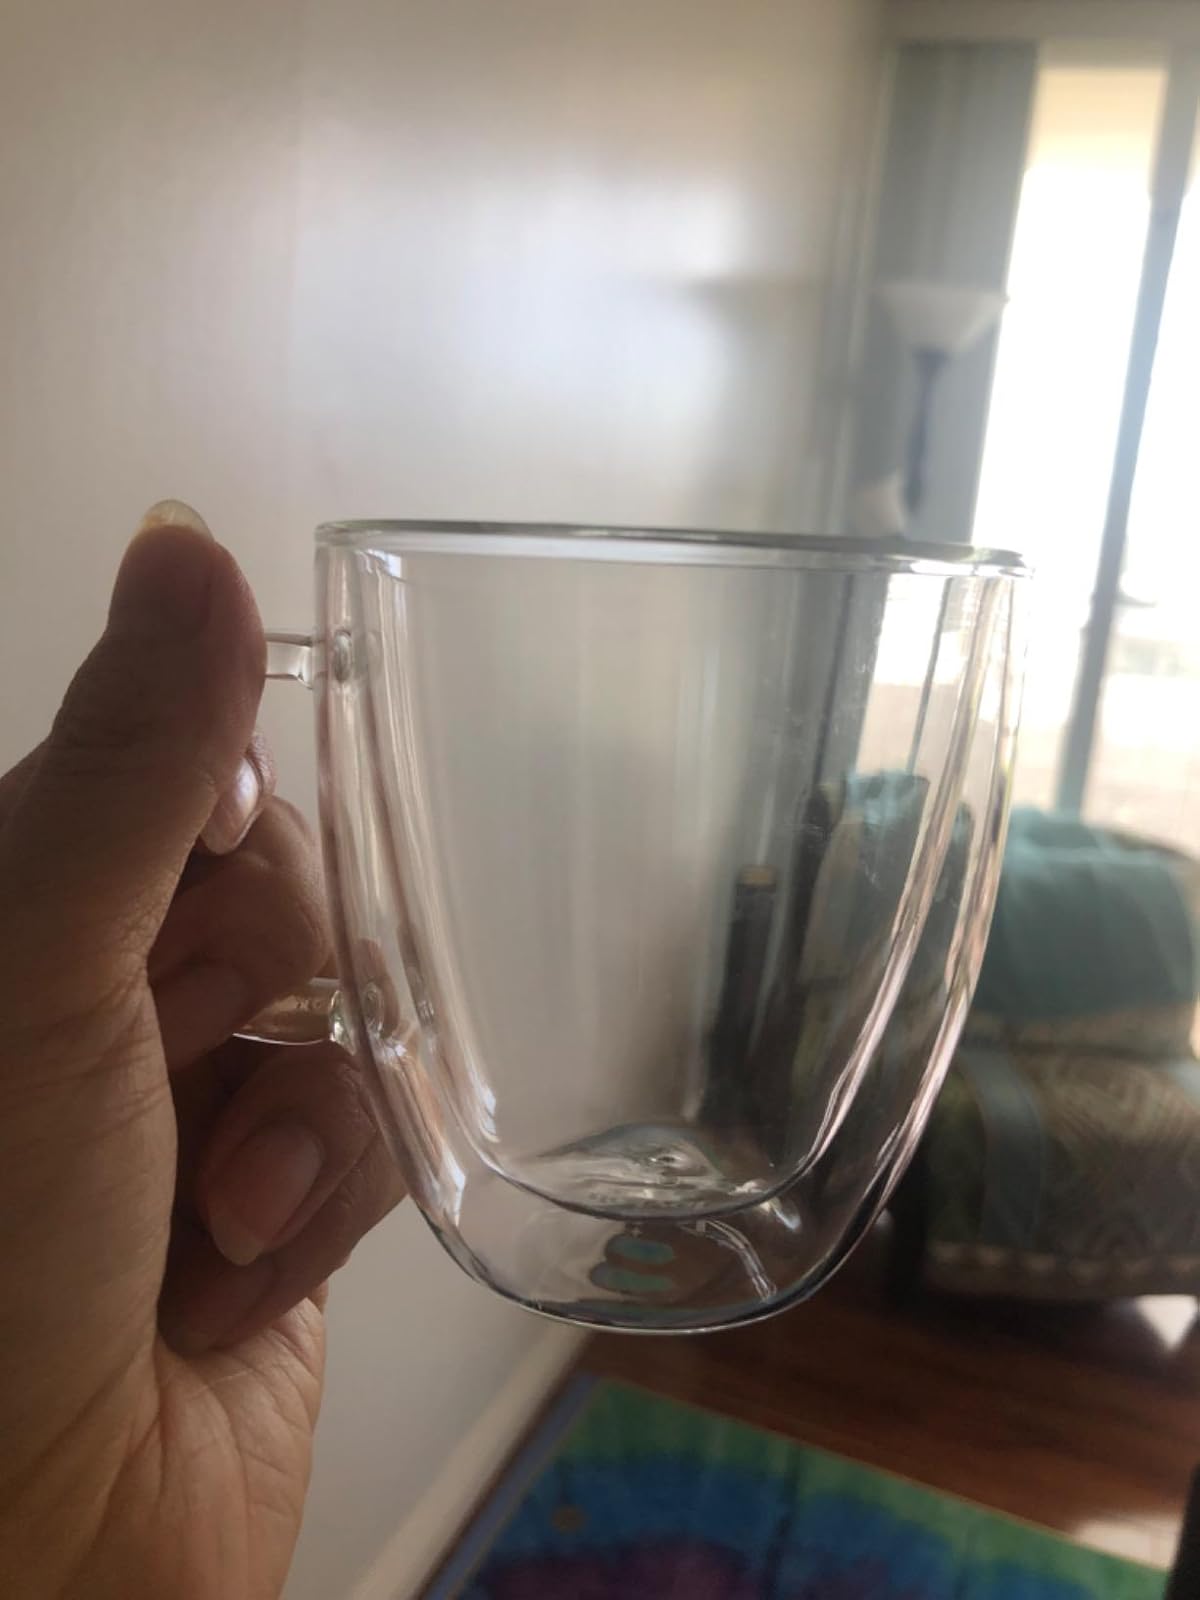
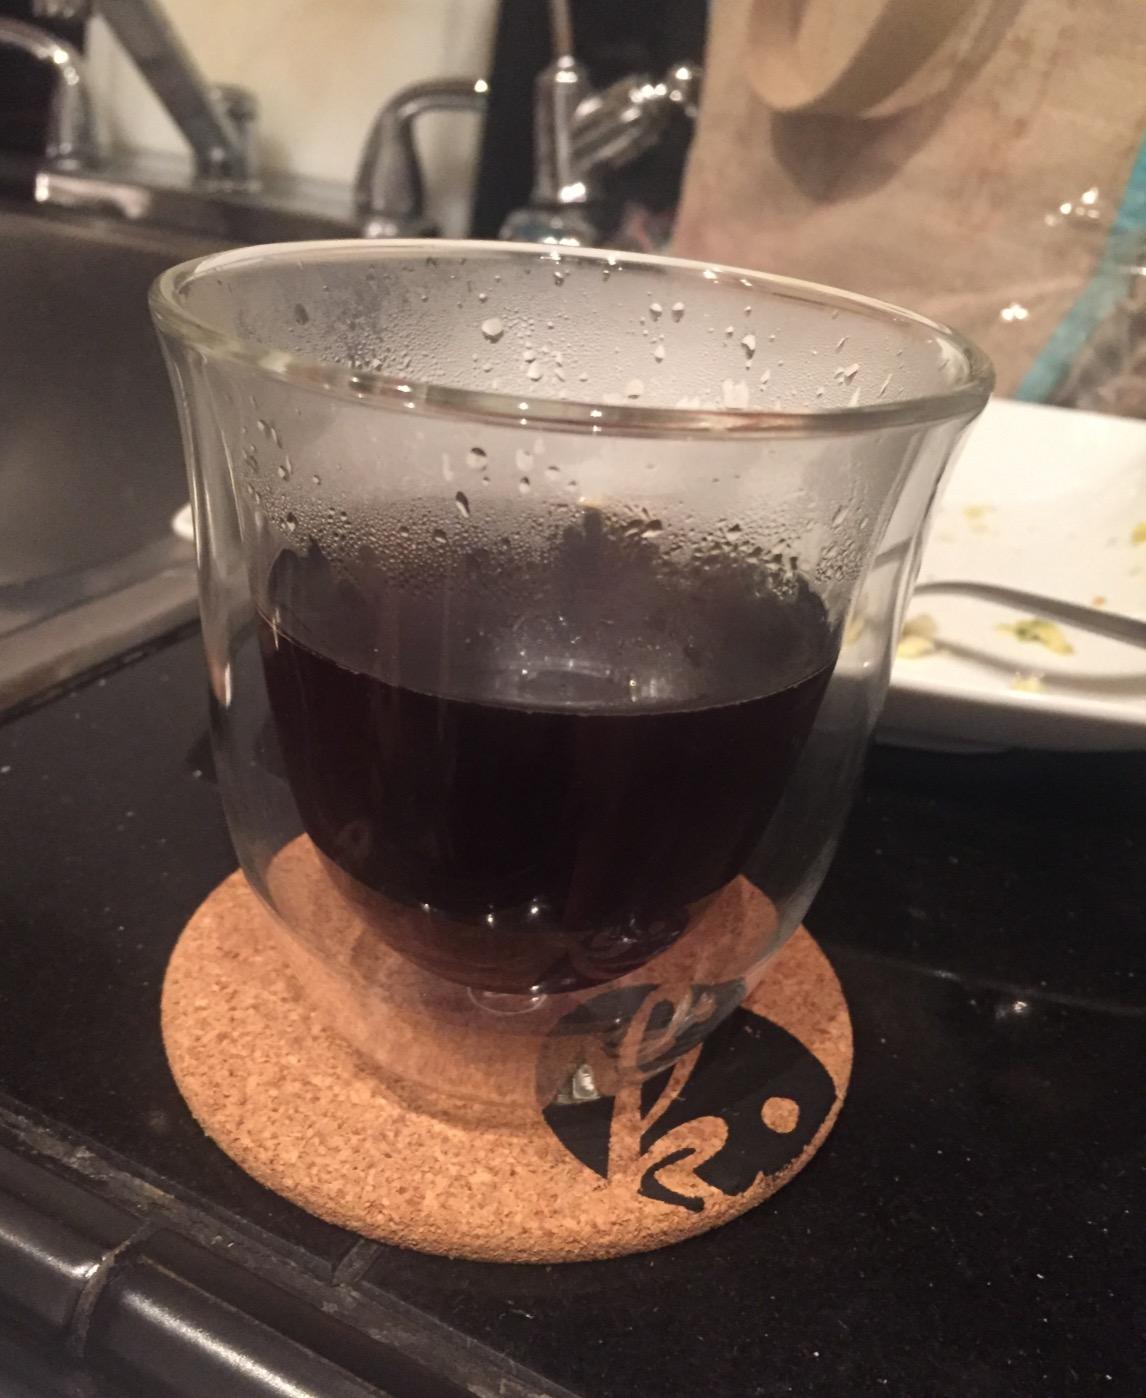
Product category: items_mug
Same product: no